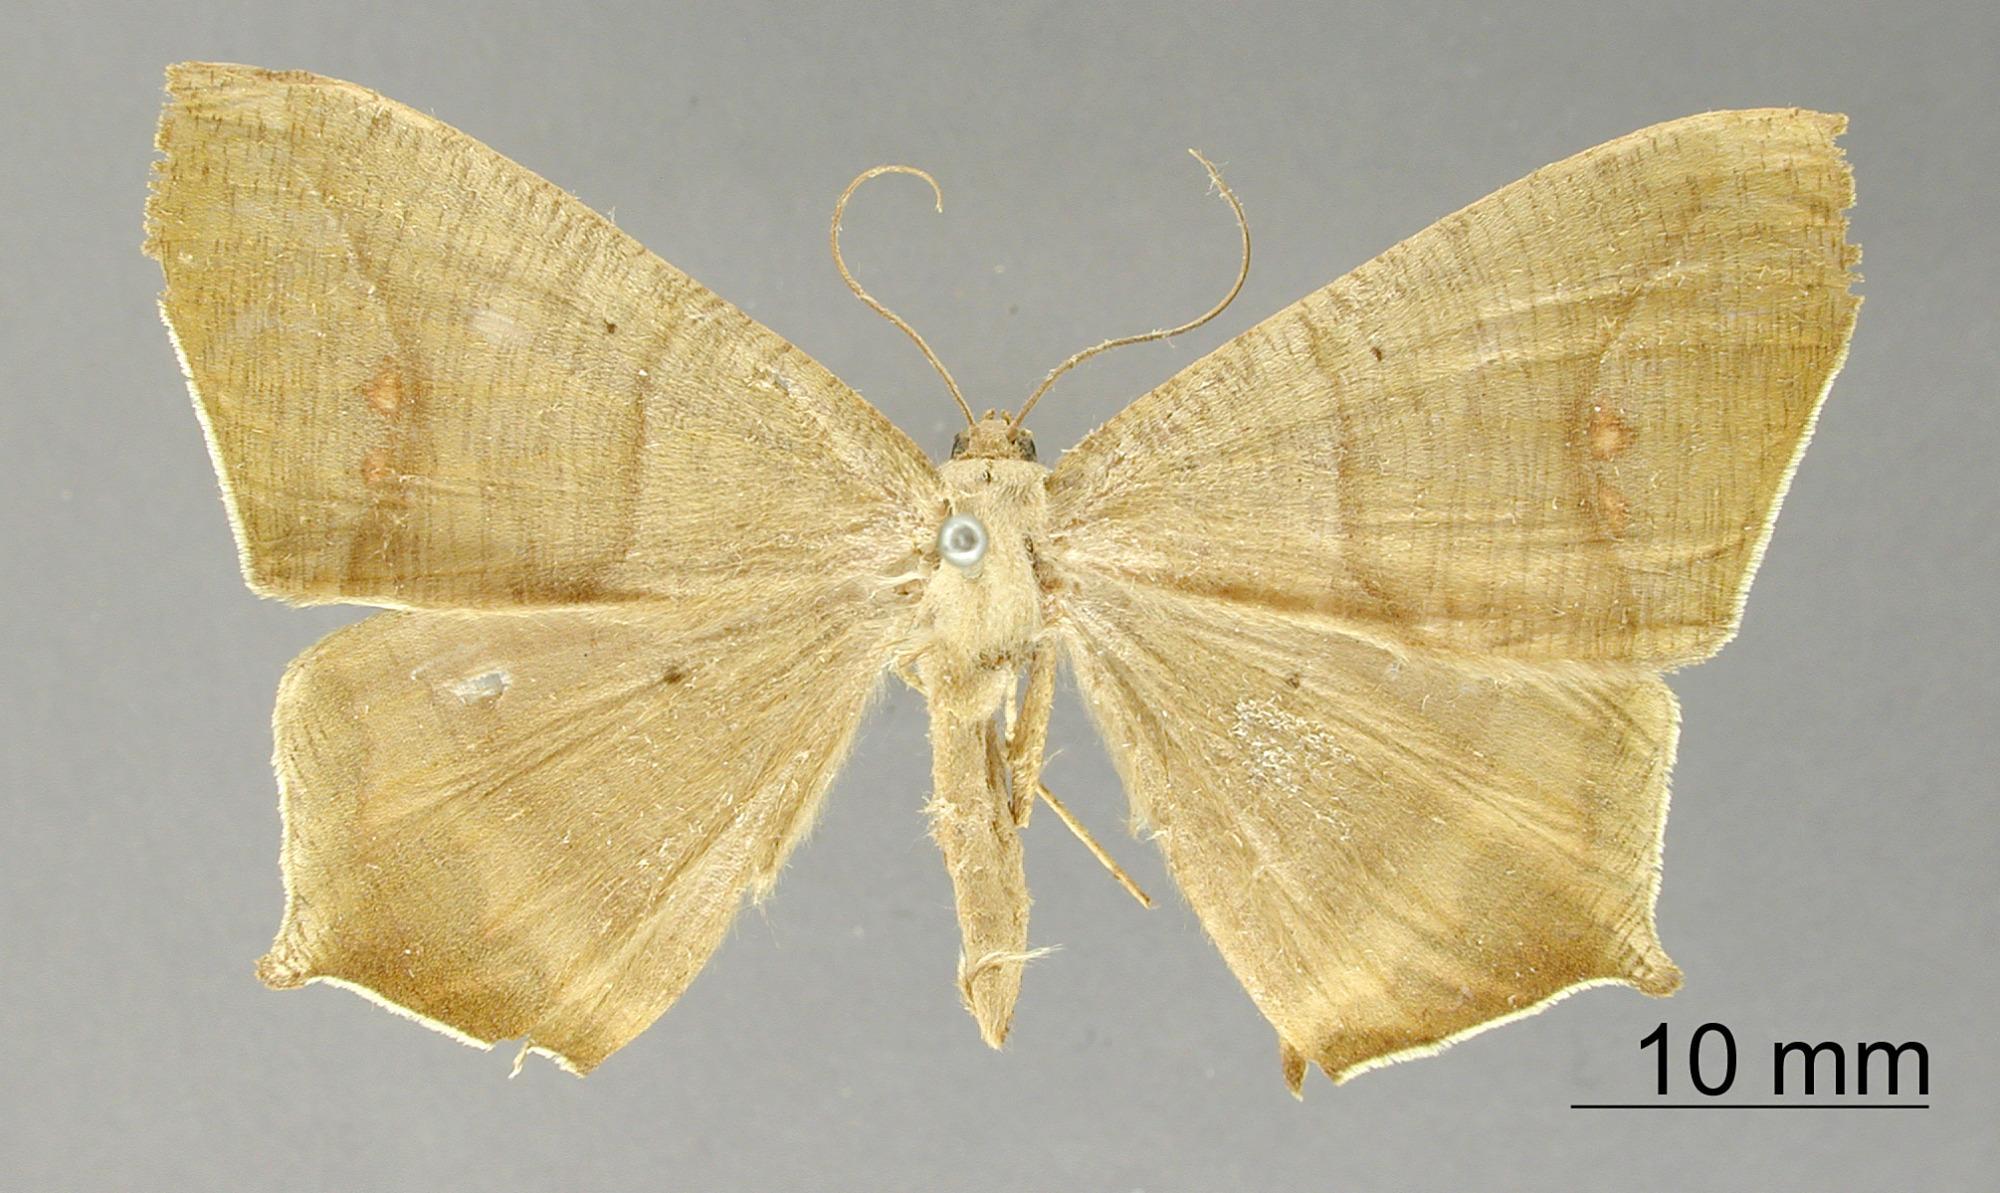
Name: Clysia gaujoni
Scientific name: Clysia gaujoni Thierry-Mieg, 1894
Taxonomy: Animalia, Arthropoda, Insecta, Lepidoptera, Geometridae, Ennominae
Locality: Environs de Loja, Ecuador, Ecuador